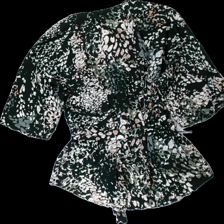
View: back
Type: Blouse
Category: Ladies
Brand: Gina Tricot
Colors: Green, Black, Beige, Multicolor
Material: 100% polyester
Pattern: Geometric print
Cut: Regular
Size: M
Season: All
Damage location: middle center
Price range: <50
Recommended usage: Reuse
Description: svart blus med oregelbundna prickar över hela, några lösa trådar